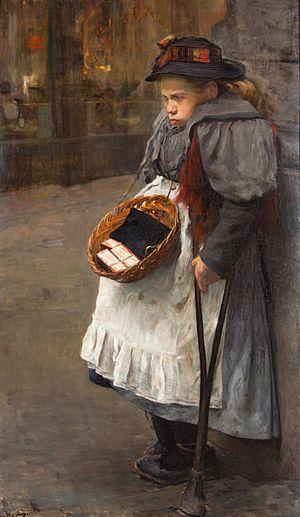
Fillette de lucifer Español: Chica a Lucifer